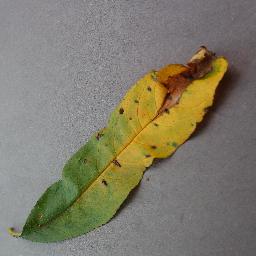
Label: Peach___Bacterial_spot